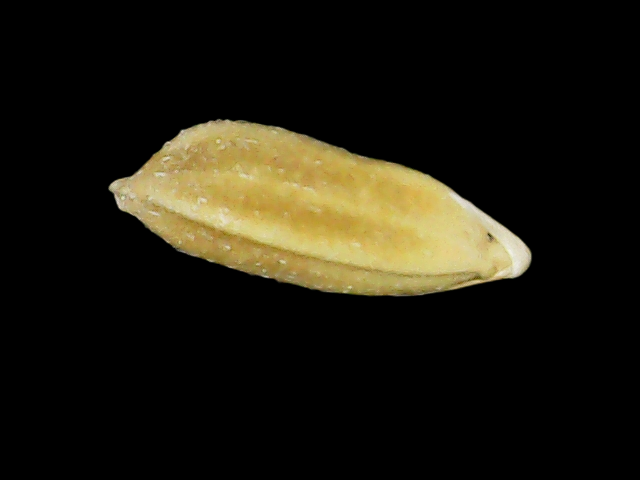
Rice variety: Bd95